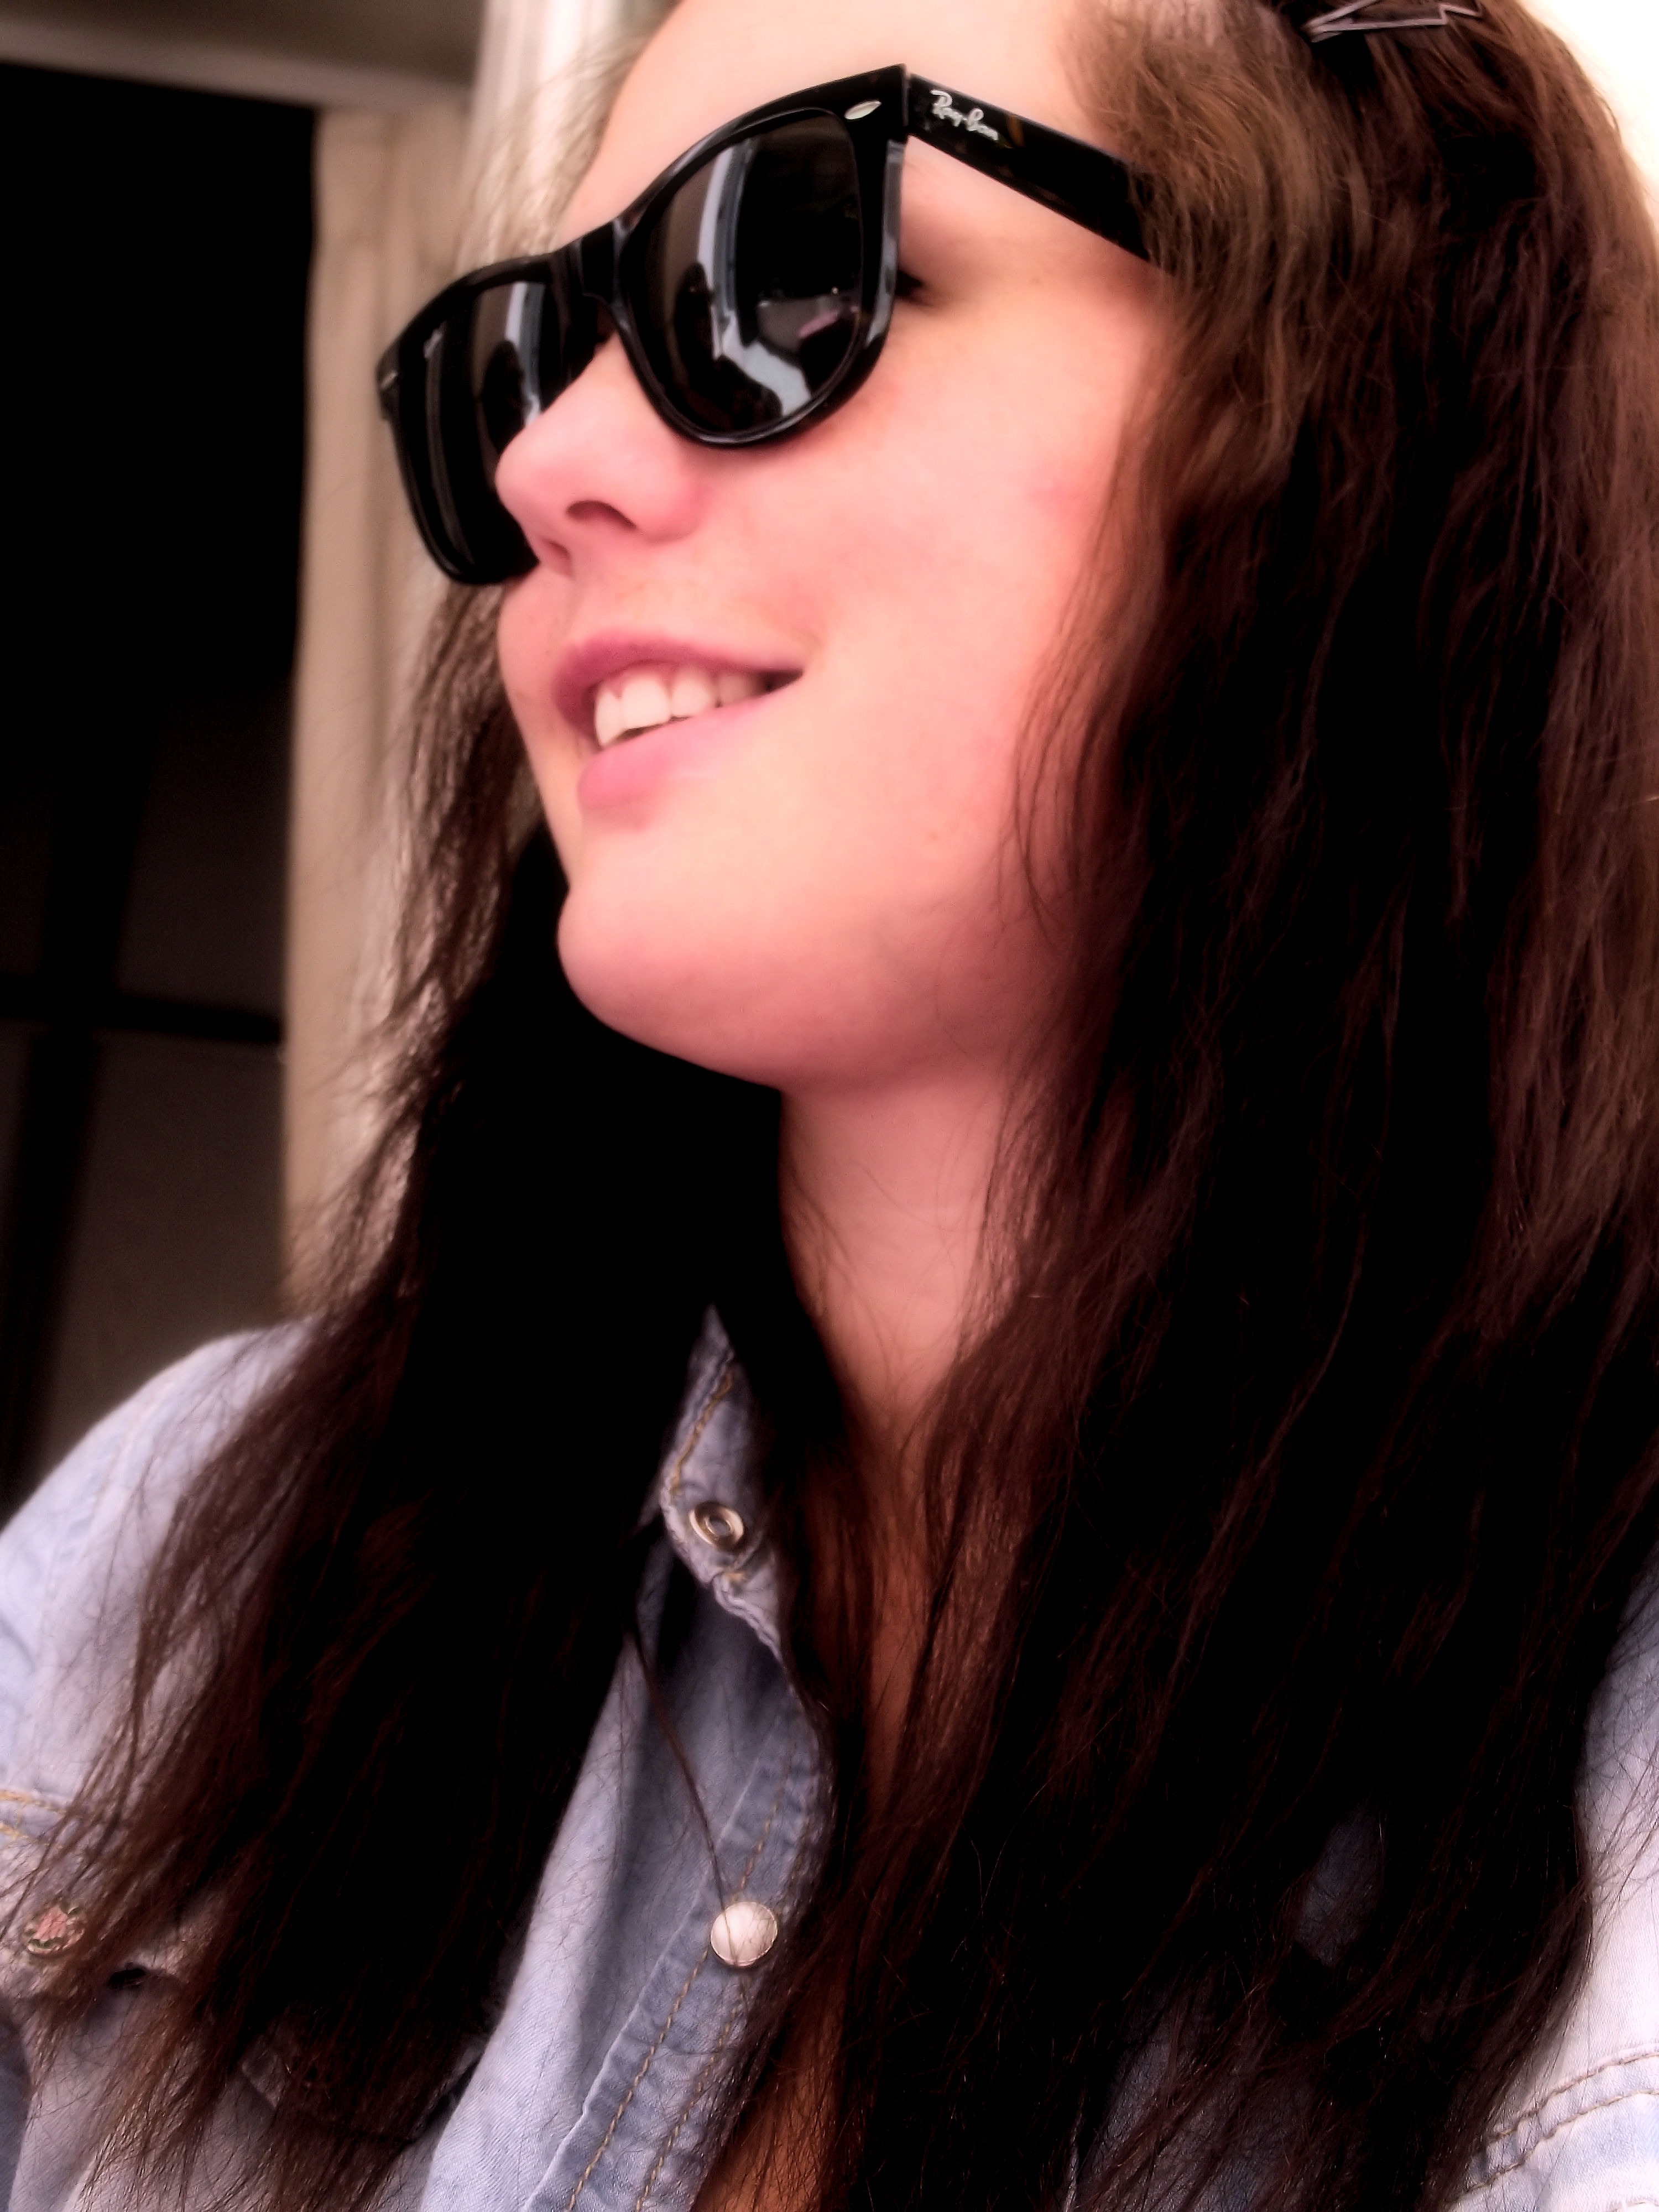
girl, hair, photography, portrait, model, red, color, fashion, black, lady, lip, hairstyle, smiling, smile, long hair, black hair, face, nose, sunglasses, eye, glasses, head, skin, eyewear, beauty, organ, photo shoot, brown hair, portrait photography, vision care